Ken Livingstone

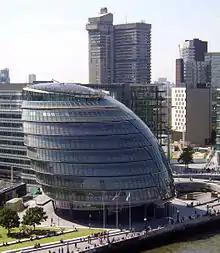
City Hall, opened 2002, specially built for the Greater London Authority and mayor in Southwark

By 1996, various prominent public figures were arguing for the implementation of directly elected mayors for large UK cities like London. The idea of a London mayor of a Greater London Authority (GLA) had been included in Labour's 1997 election manifesto, and after their election a referendum was scheduled for May 1998, in which there was a 72% yes vote with a 34% turnout. With the first mayoral election scheduled for May 2000, in March 1998 Livingstone stated his intention to stand as a potential Labour candidate for the position.